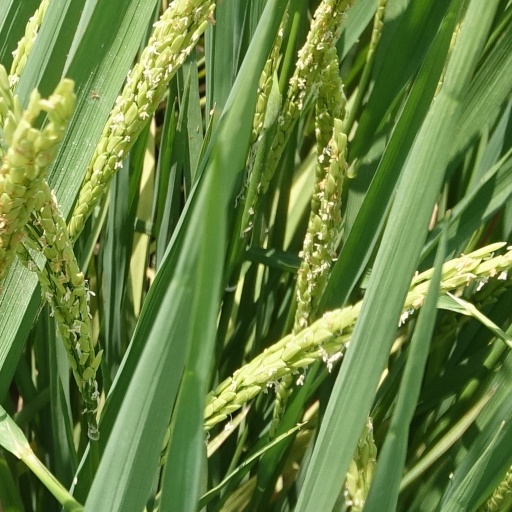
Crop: rice